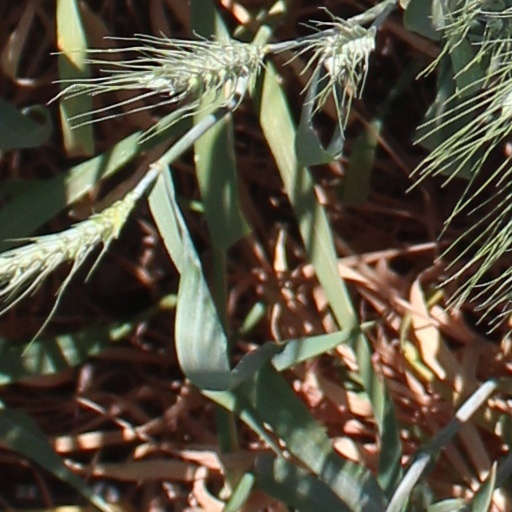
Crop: wheat